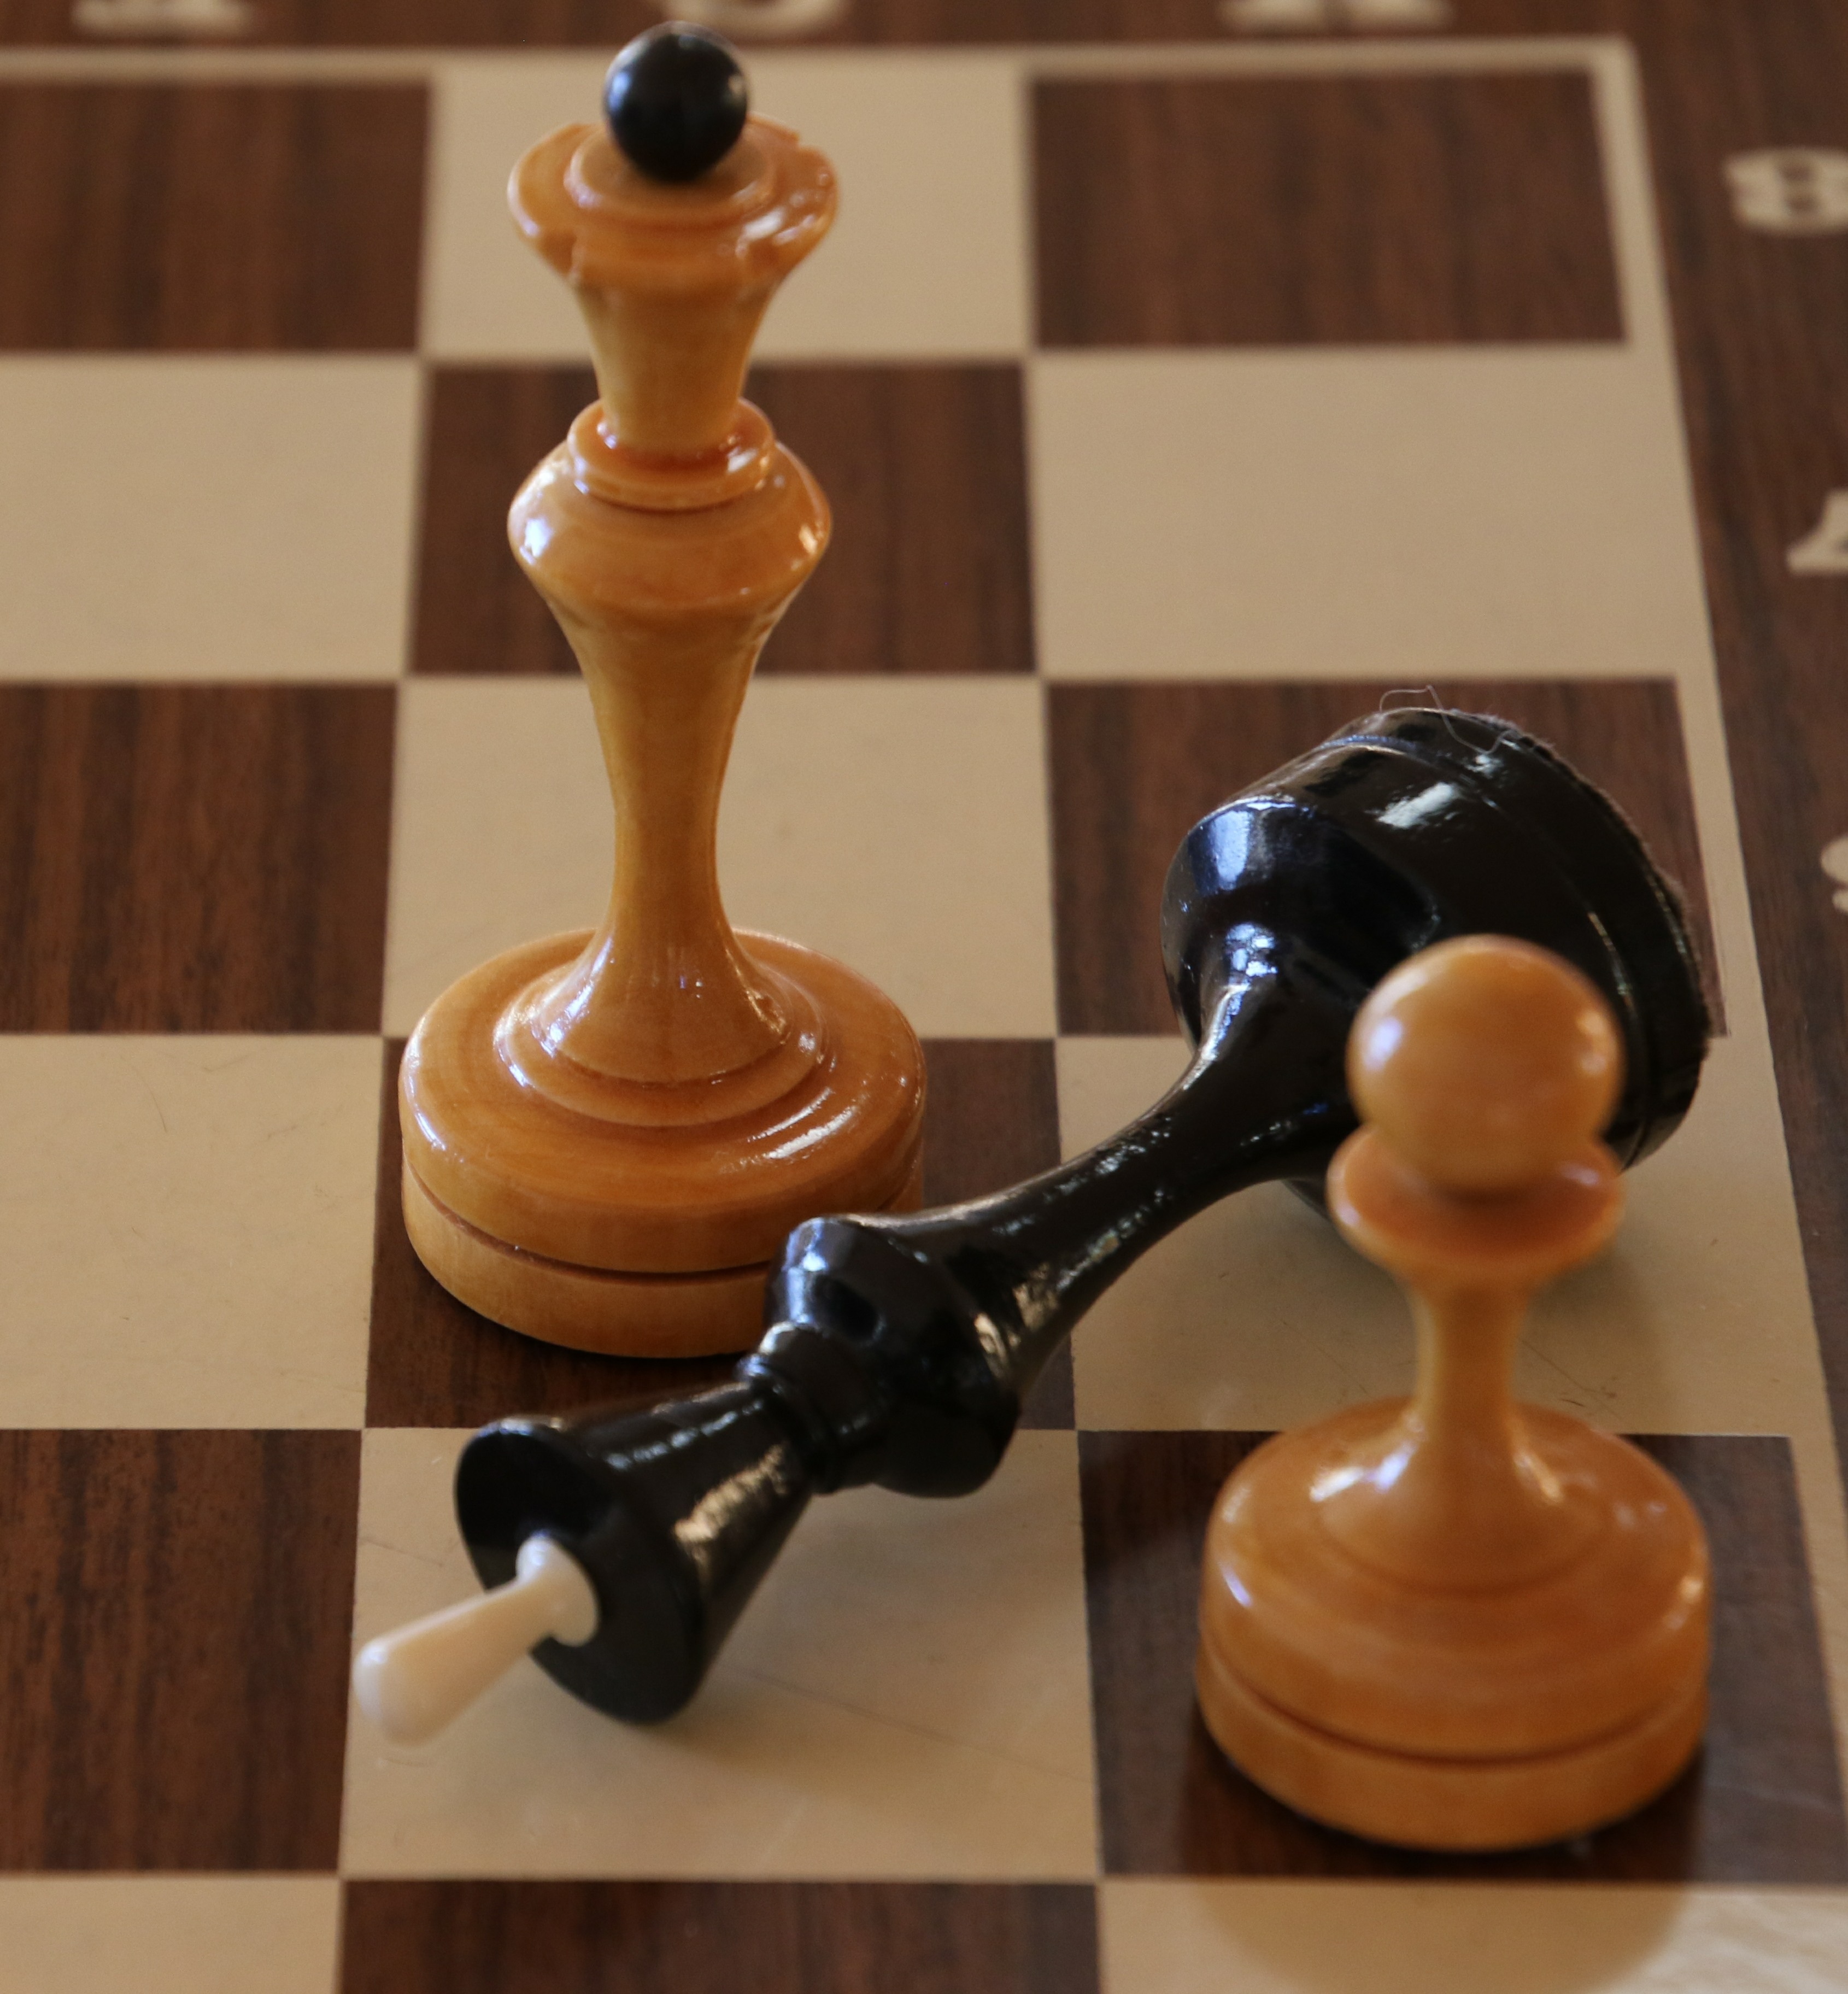
recreation, board game, war, art, king, sports, chess, queen, chessboard, match, games, duel, win, lose, indoor games and sports, tabletop game